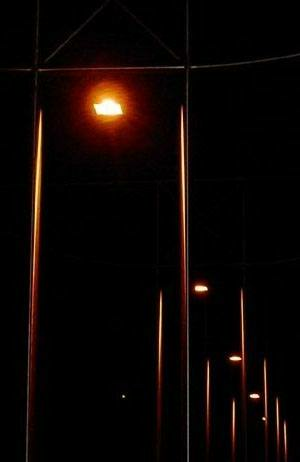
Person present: No